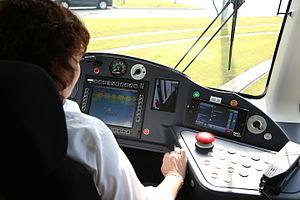
Le tramway de Brest, actuellement composé d'une seule ligne exploitée par RD Brest, fait partie du réseau Bibus. Il a été mis en service en 2012, marquant le retour de ce mode de transport dans la cité du Ponant après 68 ans d'absence.